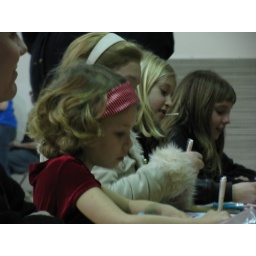
Coloring over at the cat group table